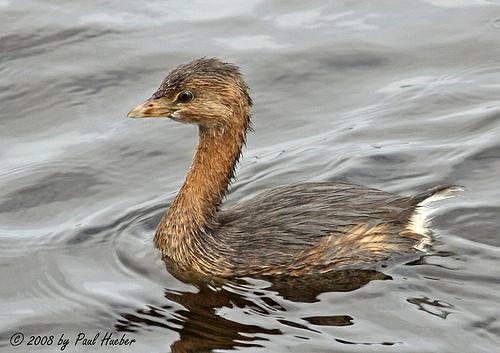
A photo of a pied billed grebe